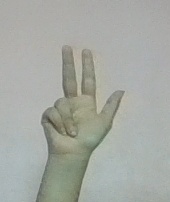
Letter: al